John C. Reilly

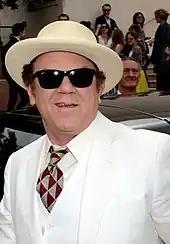
Reilly at the 2015 Cannes Film Festival

In 2014, Reilly narrated the nature documentary "Bears". He played Nova Corps corpsman Rhomann Dey in the Marvel Studios film "Guardians of the Galaxy", released in August 2014. Reilly began co-starring in the animated television series "Stone Quackers" on FXX in January 2015. In addition to voicing the inept police officer Barry, Reilly also executive produced the series. 2015 saw him appear in five films: the drama "Entertainment"; Yorgos Lanthimos' comedy-drama "The Lobster" as Robert, a man with a lisp who is given 45 days to find a romantic partner or otherwise be turned into an animal; the fantasy horror "Tale of Tales", in which he played a king who tries to conceive a child with his queen–played by Salma Hayek–through an unconventional method, and the English dub of the Studio Ghibli animated film "When Marnie Was There". Reilly also starred in and co-wrote the television special "Bagboy", reprising his role as Dr. Steve Brule in a fictional television pilot for a sitcom created by Brule. It aired on February 21, 2015, with "Vanity Fair" writer Melissa Locker saying "If you get it, the show is knockout hilarious, but truthfully, it is not for everyone and Reilly is O.K. with that."